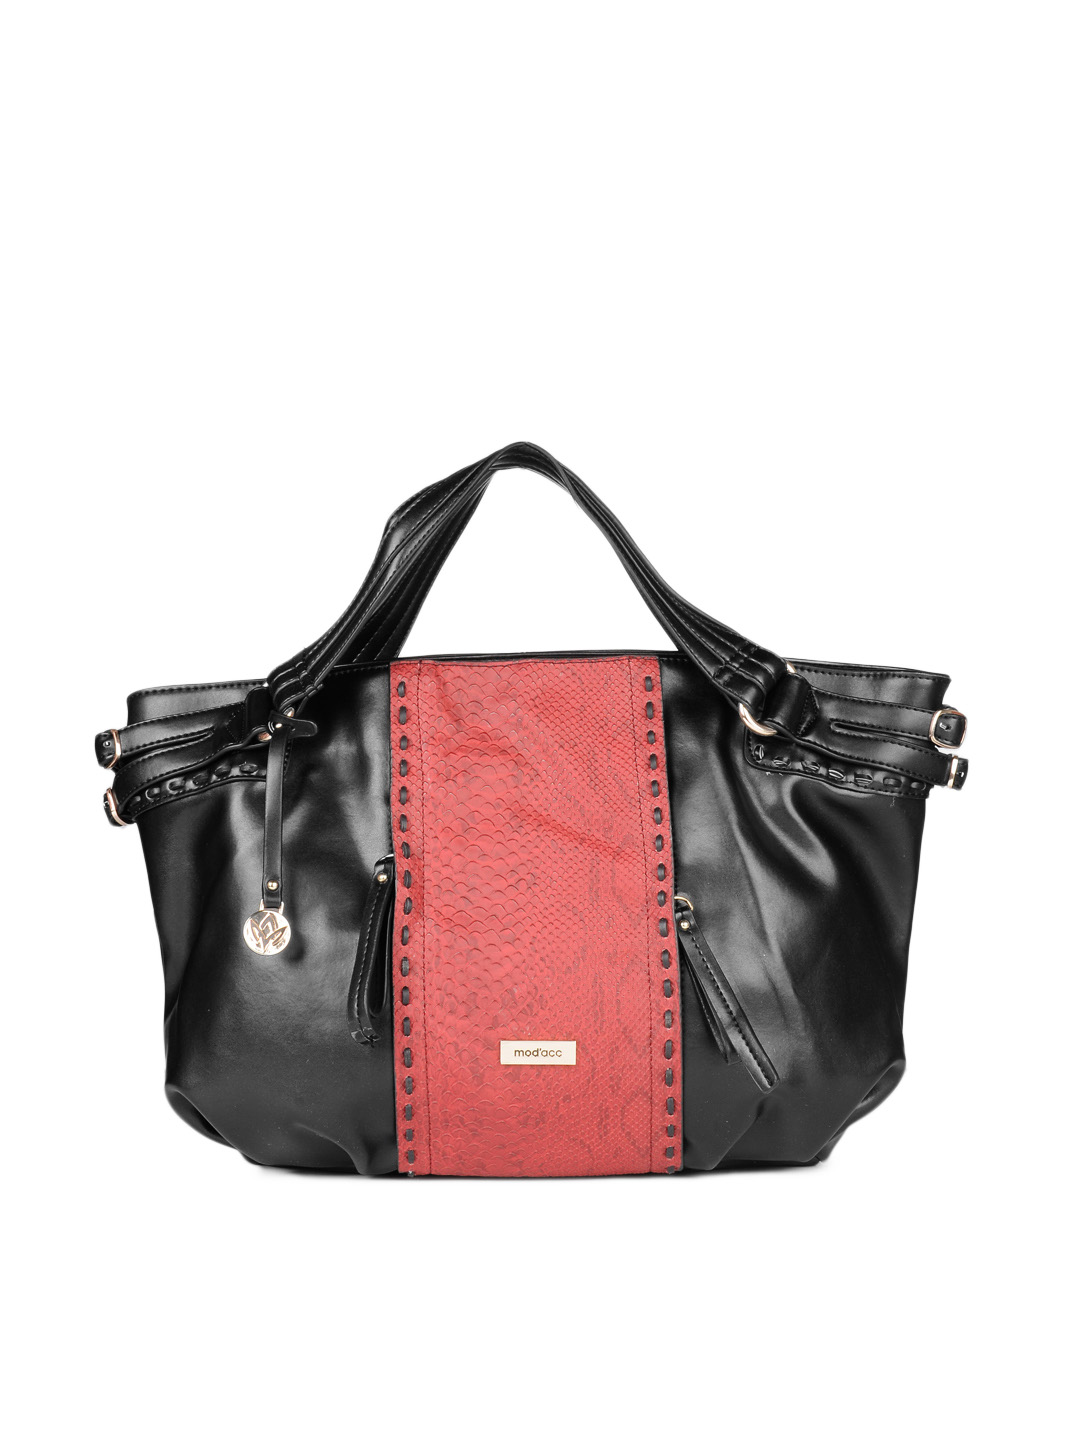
Mod'acc Women Black Handbag
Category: Accessories / Bags / Handbags
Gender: Women
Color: Black
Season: Summer 2012
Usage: Casual